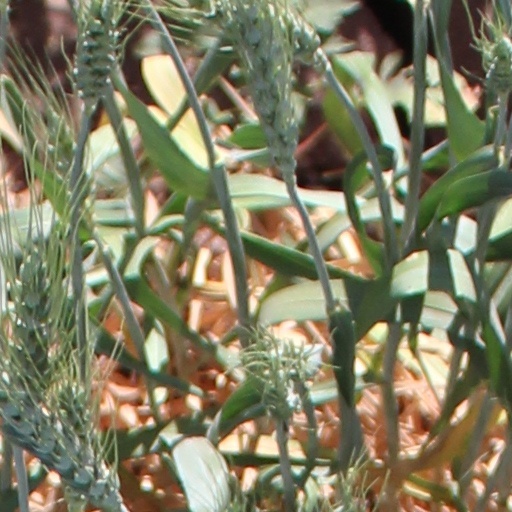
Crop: wheat